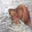
Label: beaver